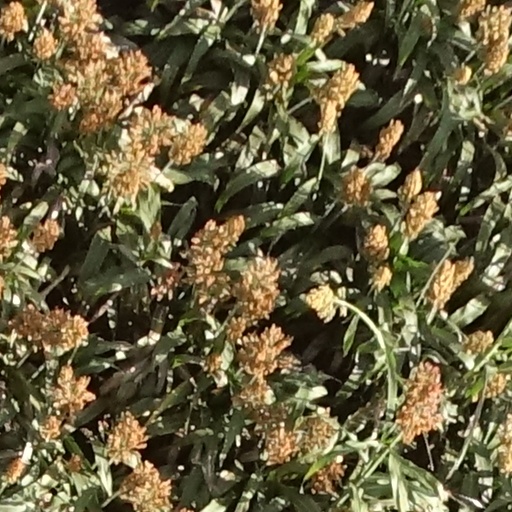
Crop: sorghum